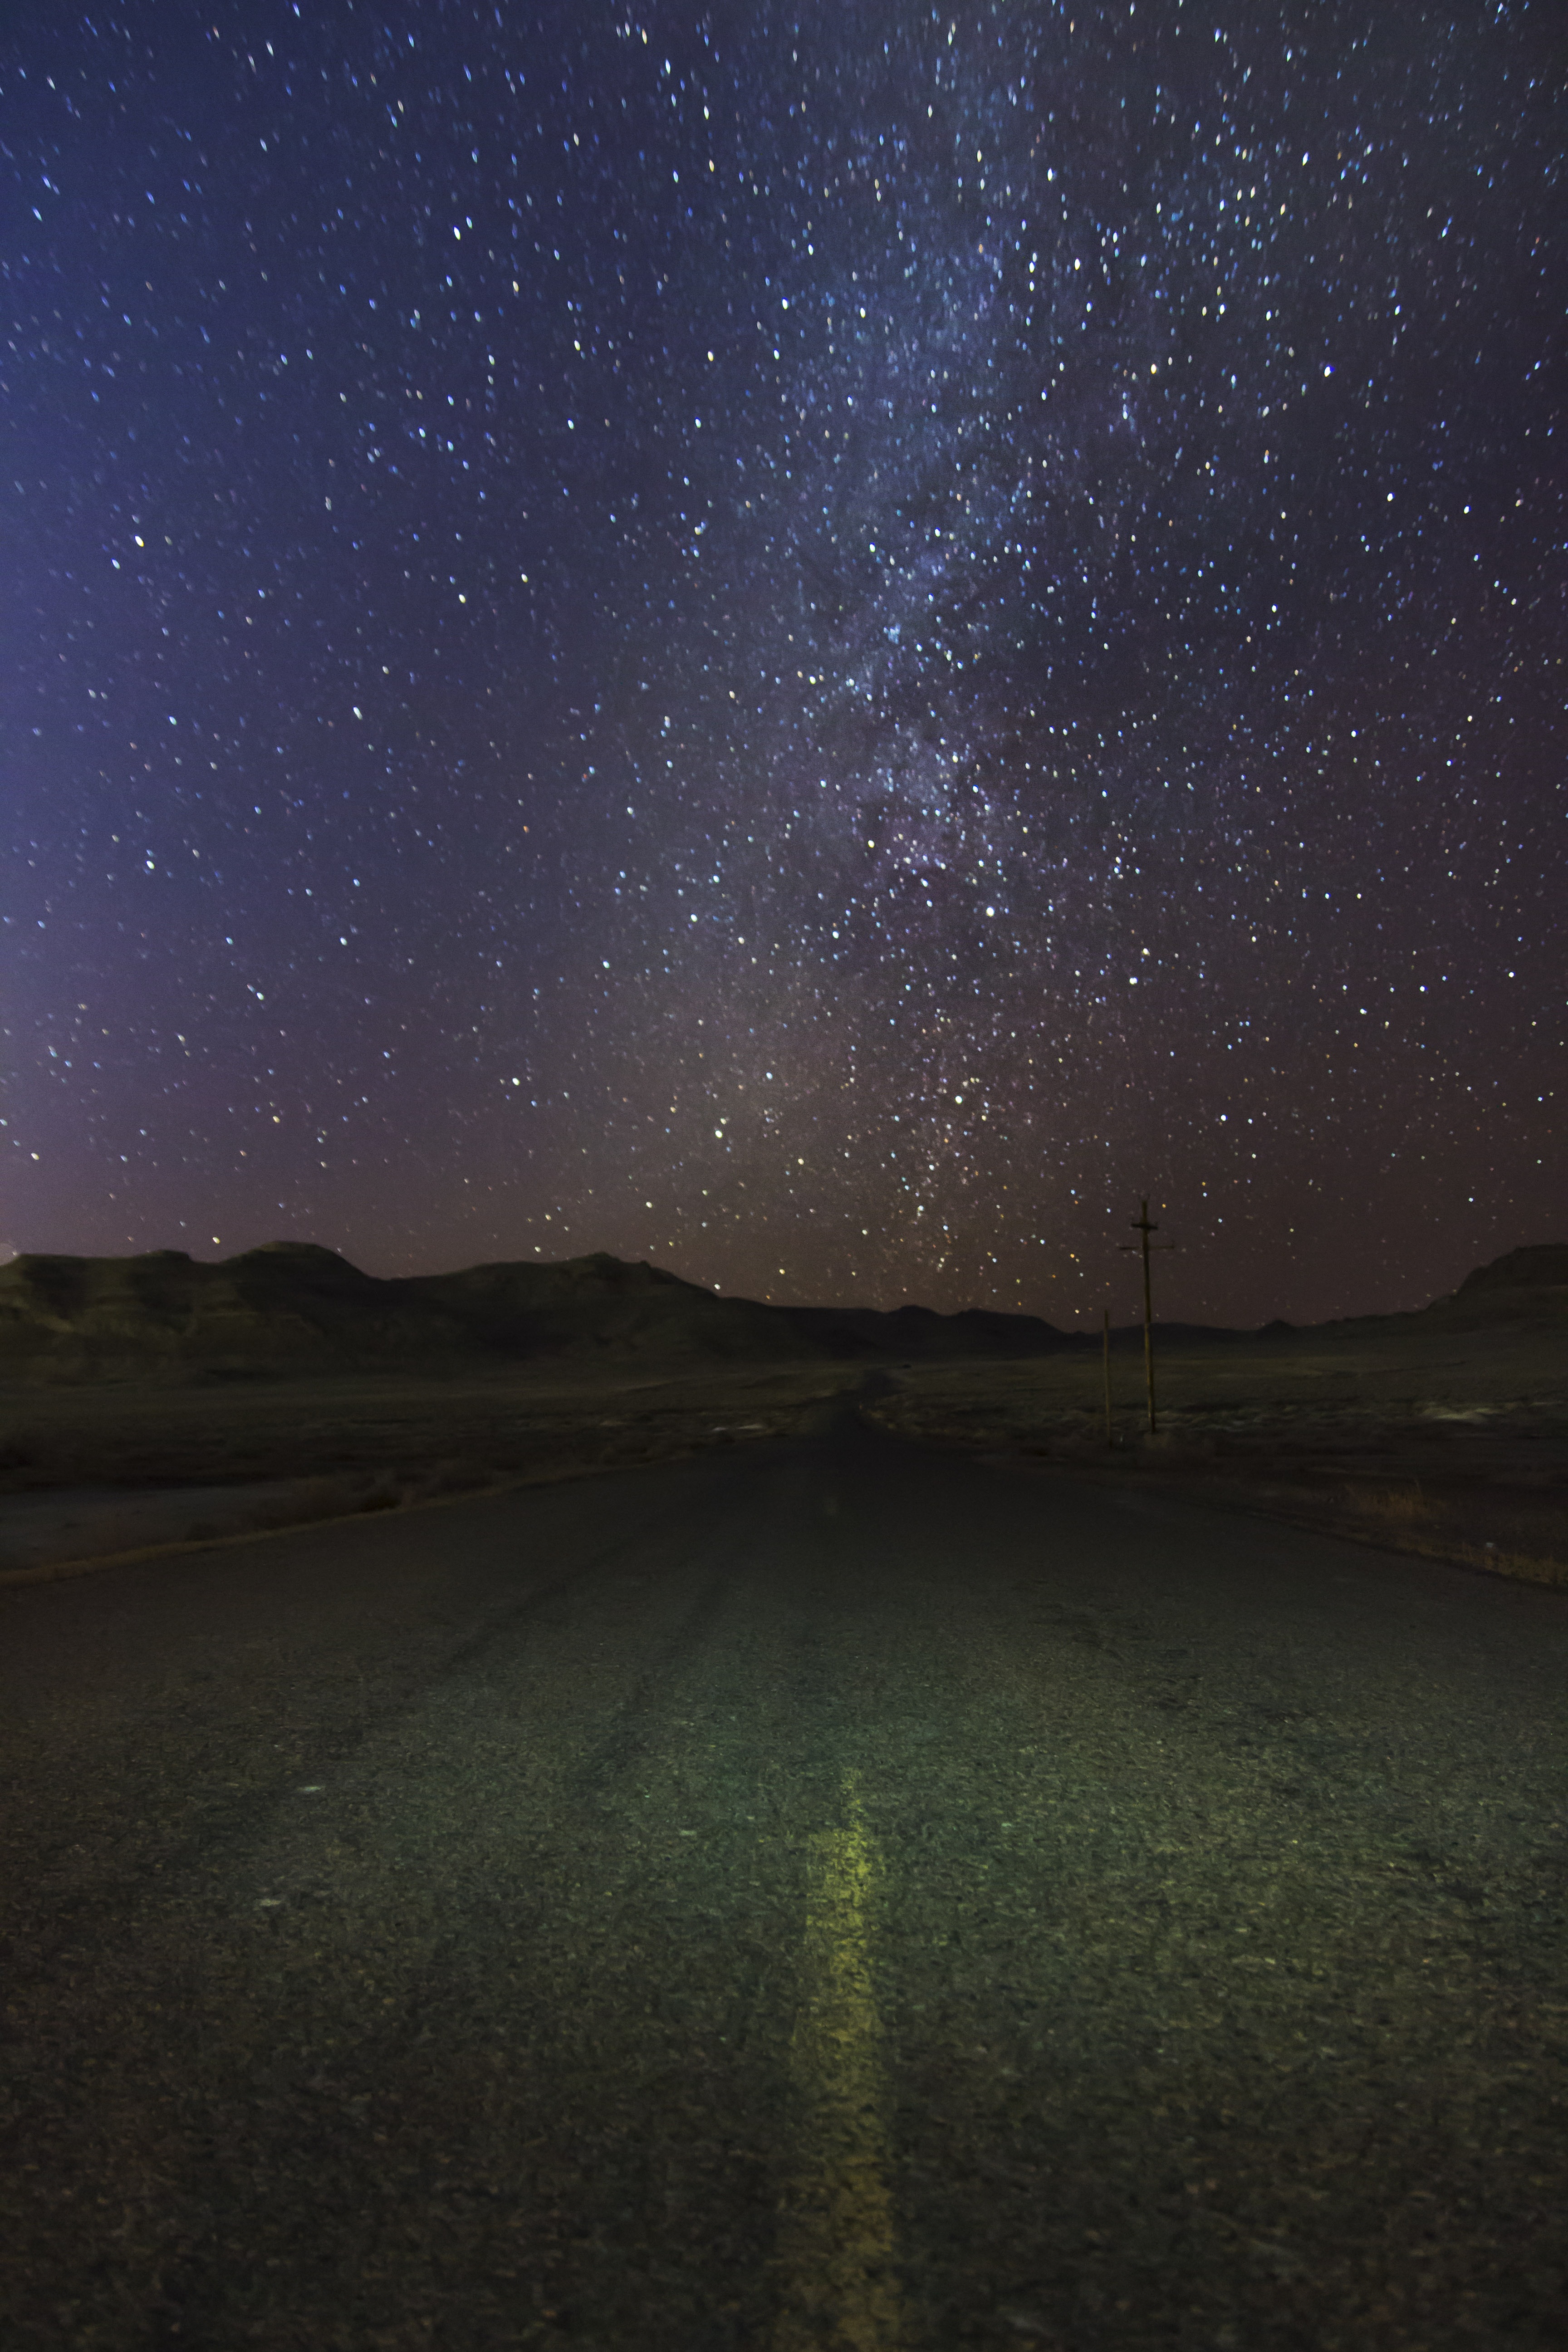
sky, night, star, dawn, atmosphere, dark, evening, darkness, galaxy, astronomy, stars, astronomical object, atmospheric phenomenon